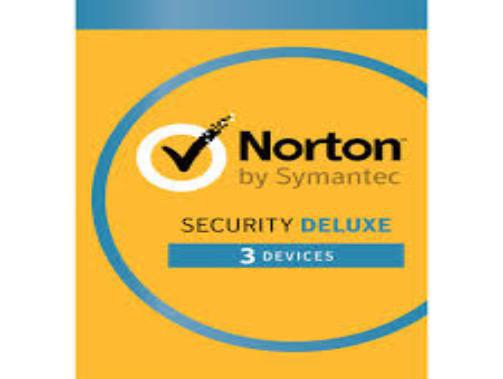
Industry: Necessities